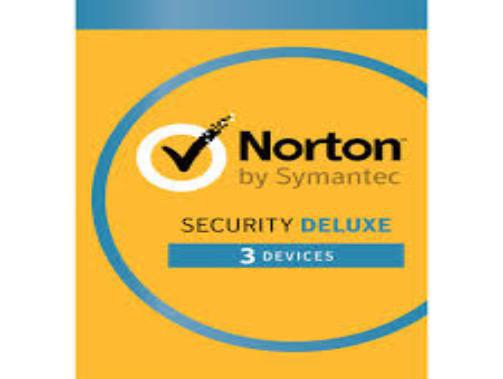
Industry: Necessities